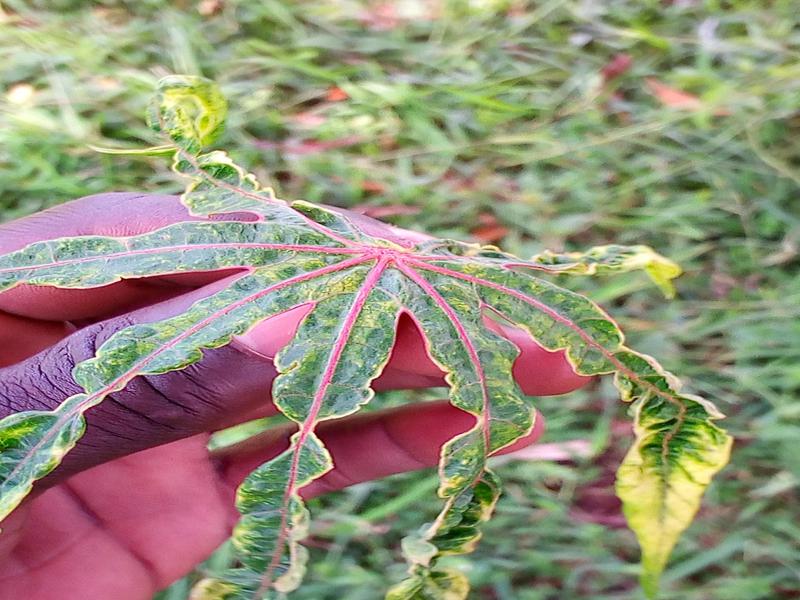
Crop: cassava
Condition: mosaic_disease